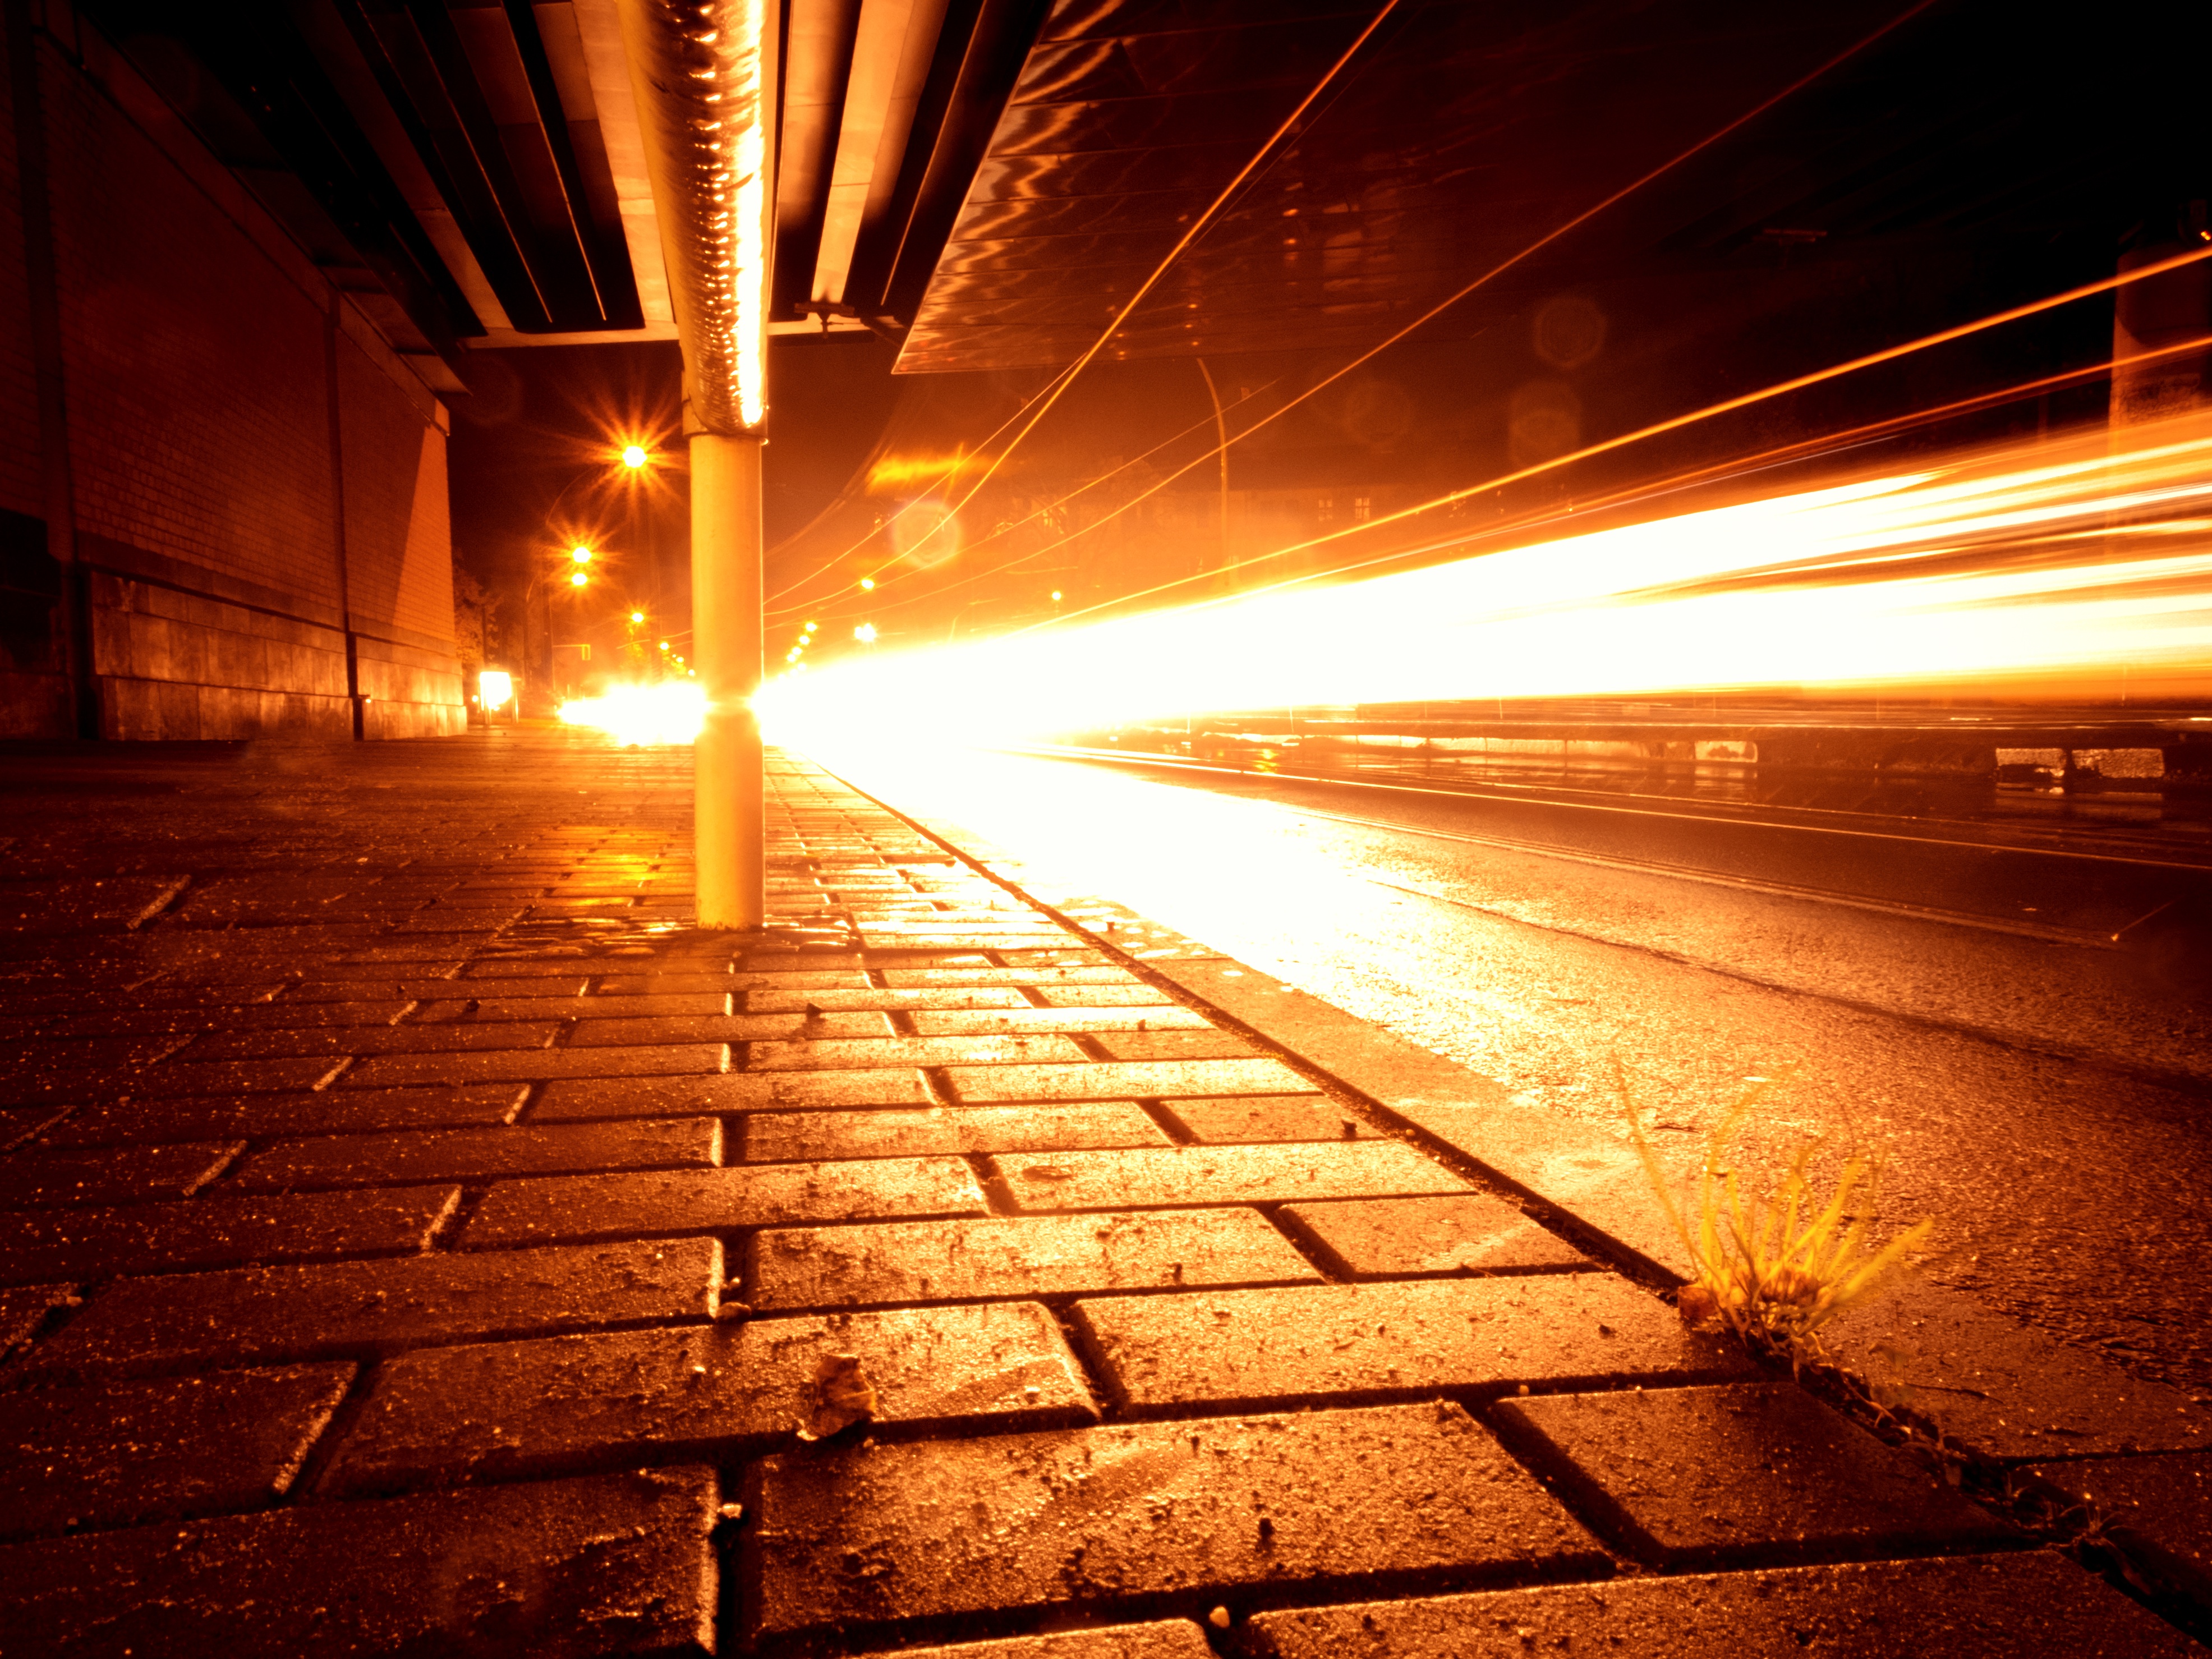
light, sunset, road, street, night, sunlight, morning, dusk, evening, reflection, color, darkness, street light, lighting, shape